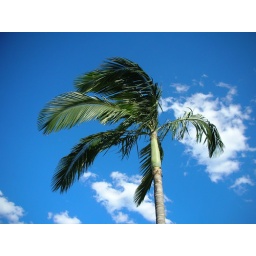
Windy day, palm caught in front of blue sky and white clouds - taken November 2006, Brisbane